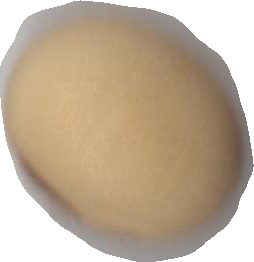
Variety: Anjasmoro